Indian Military Training Team

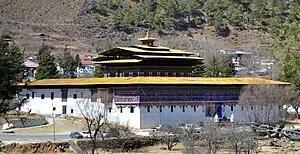
The Haa Dzong, which houses the Headquarters of IMTRAT

The Indian Military Training Team (IMTRAT), established since 1961–62, is a training mission of the Indian Army in Bhutan. IMTRAT is responsible for the training of the personnel of the Royal Bhutan Army (RBA) and the Royal Bodyguard of Bhutan (RBG). It is the oldest training team sent outside India to a friendly foreign nation. IMTRAT is headquartered at Haa Dzong in Western Bhutan.